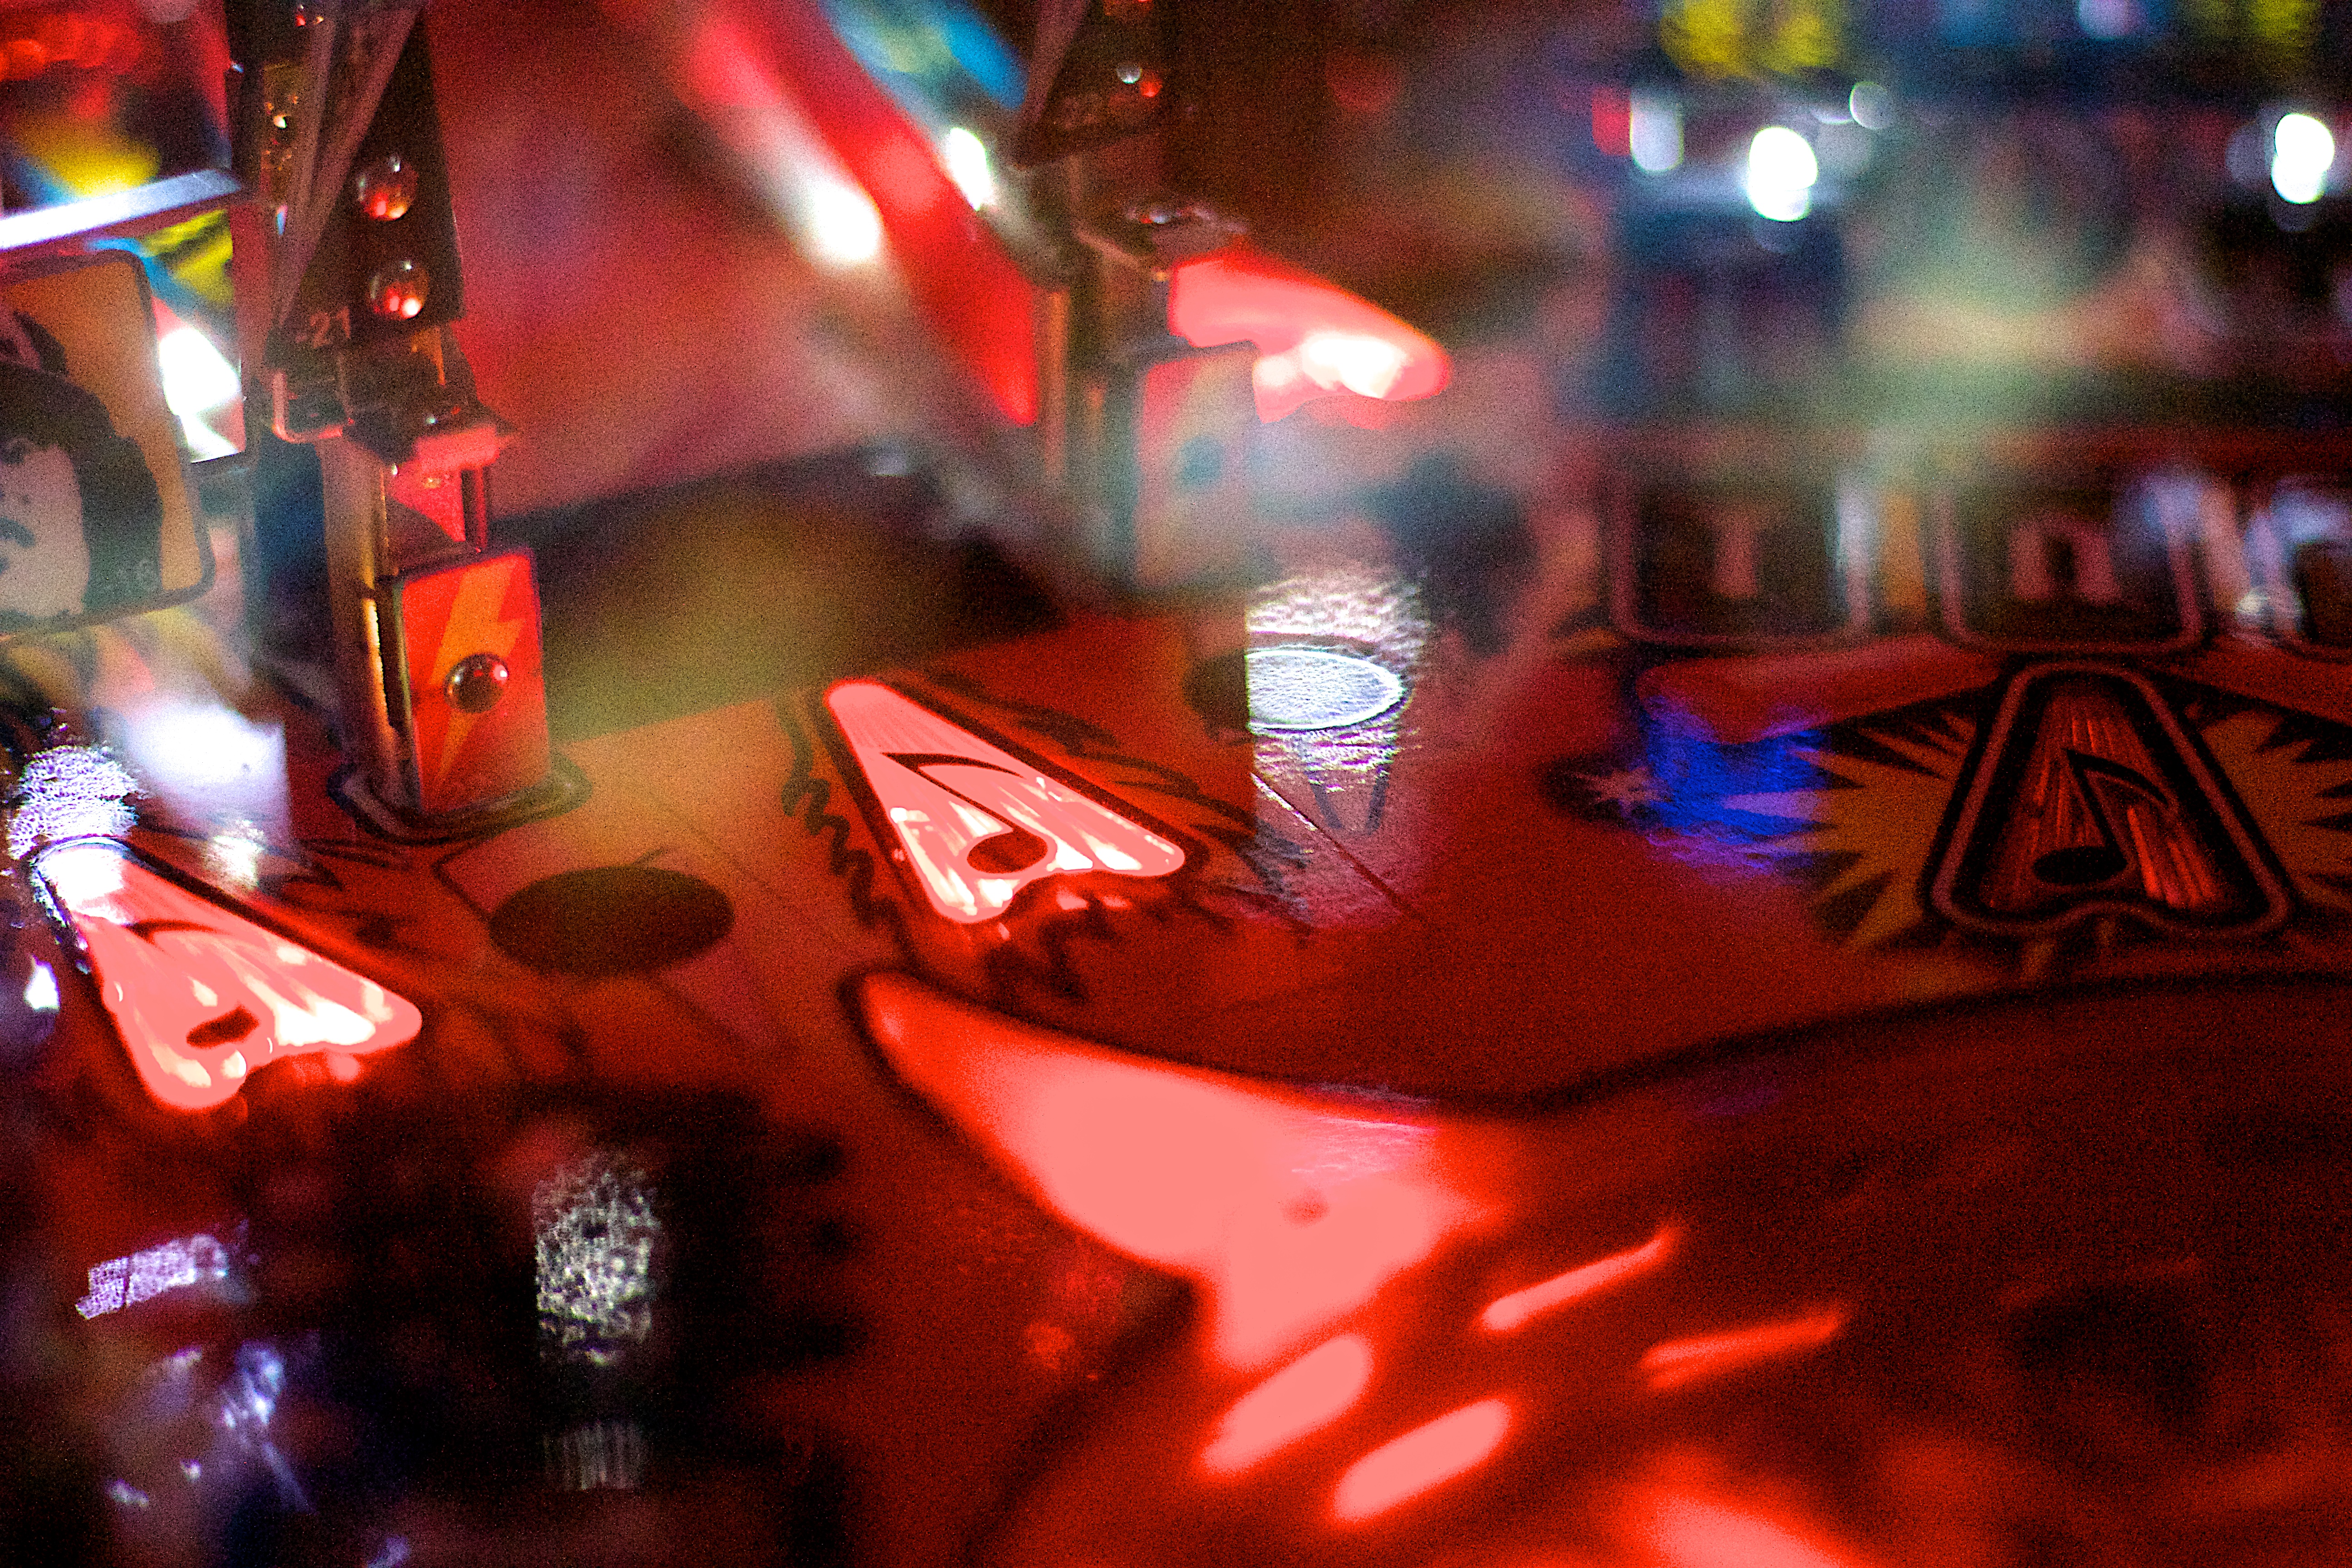
light, night, red, color, pinball, screenshot